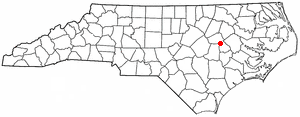
Walstonburg est une ville américaine située dans le comté de Greene dans l'État de Caroline du Nord. En 2010, sa population était de 219 habitants.